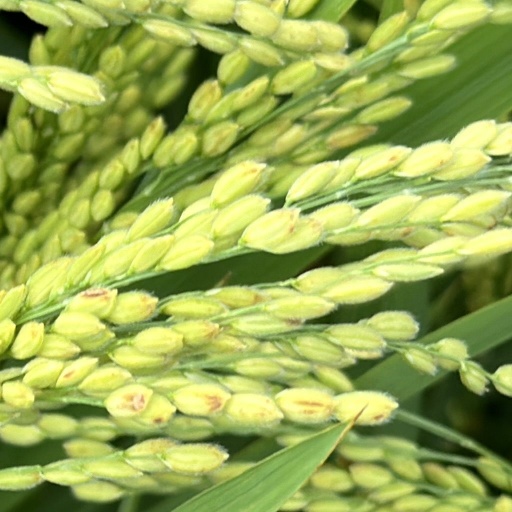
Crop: rice